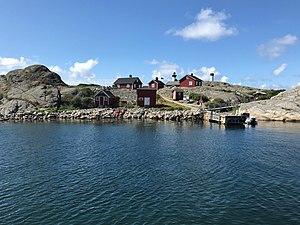
Le phare d'Ursholmen est un phare situé sur l'île d'Ursholmen, l'une des îles Koster dans le Skagerrak appartenant à la commune de Strömstad, dans le Comté de Västra Götaland.